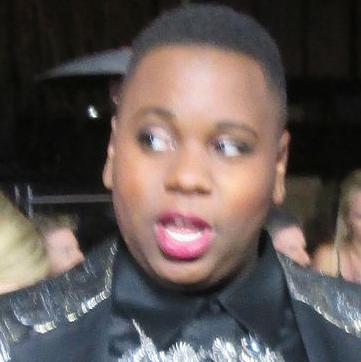
Age: 20